Juan Gómez de Liaño

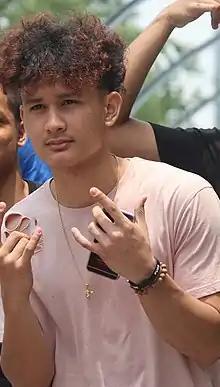
Gómez de Liaño in 2017

Juan Gerardo Sison Gómez de Liaño (born November 19, 1999), also known as Juan GDL, is a Filipino professional basketball player who last played for the Seoul SK Knights of the Korean Basketball League (KBL). Gómez de Liaño played for the University of the Philippines Fighting Maroons of the UAAP during his collegiate career. He plays the point guard and shooting guard positions. He is listed at 6 ft 0 in (1.82 m)